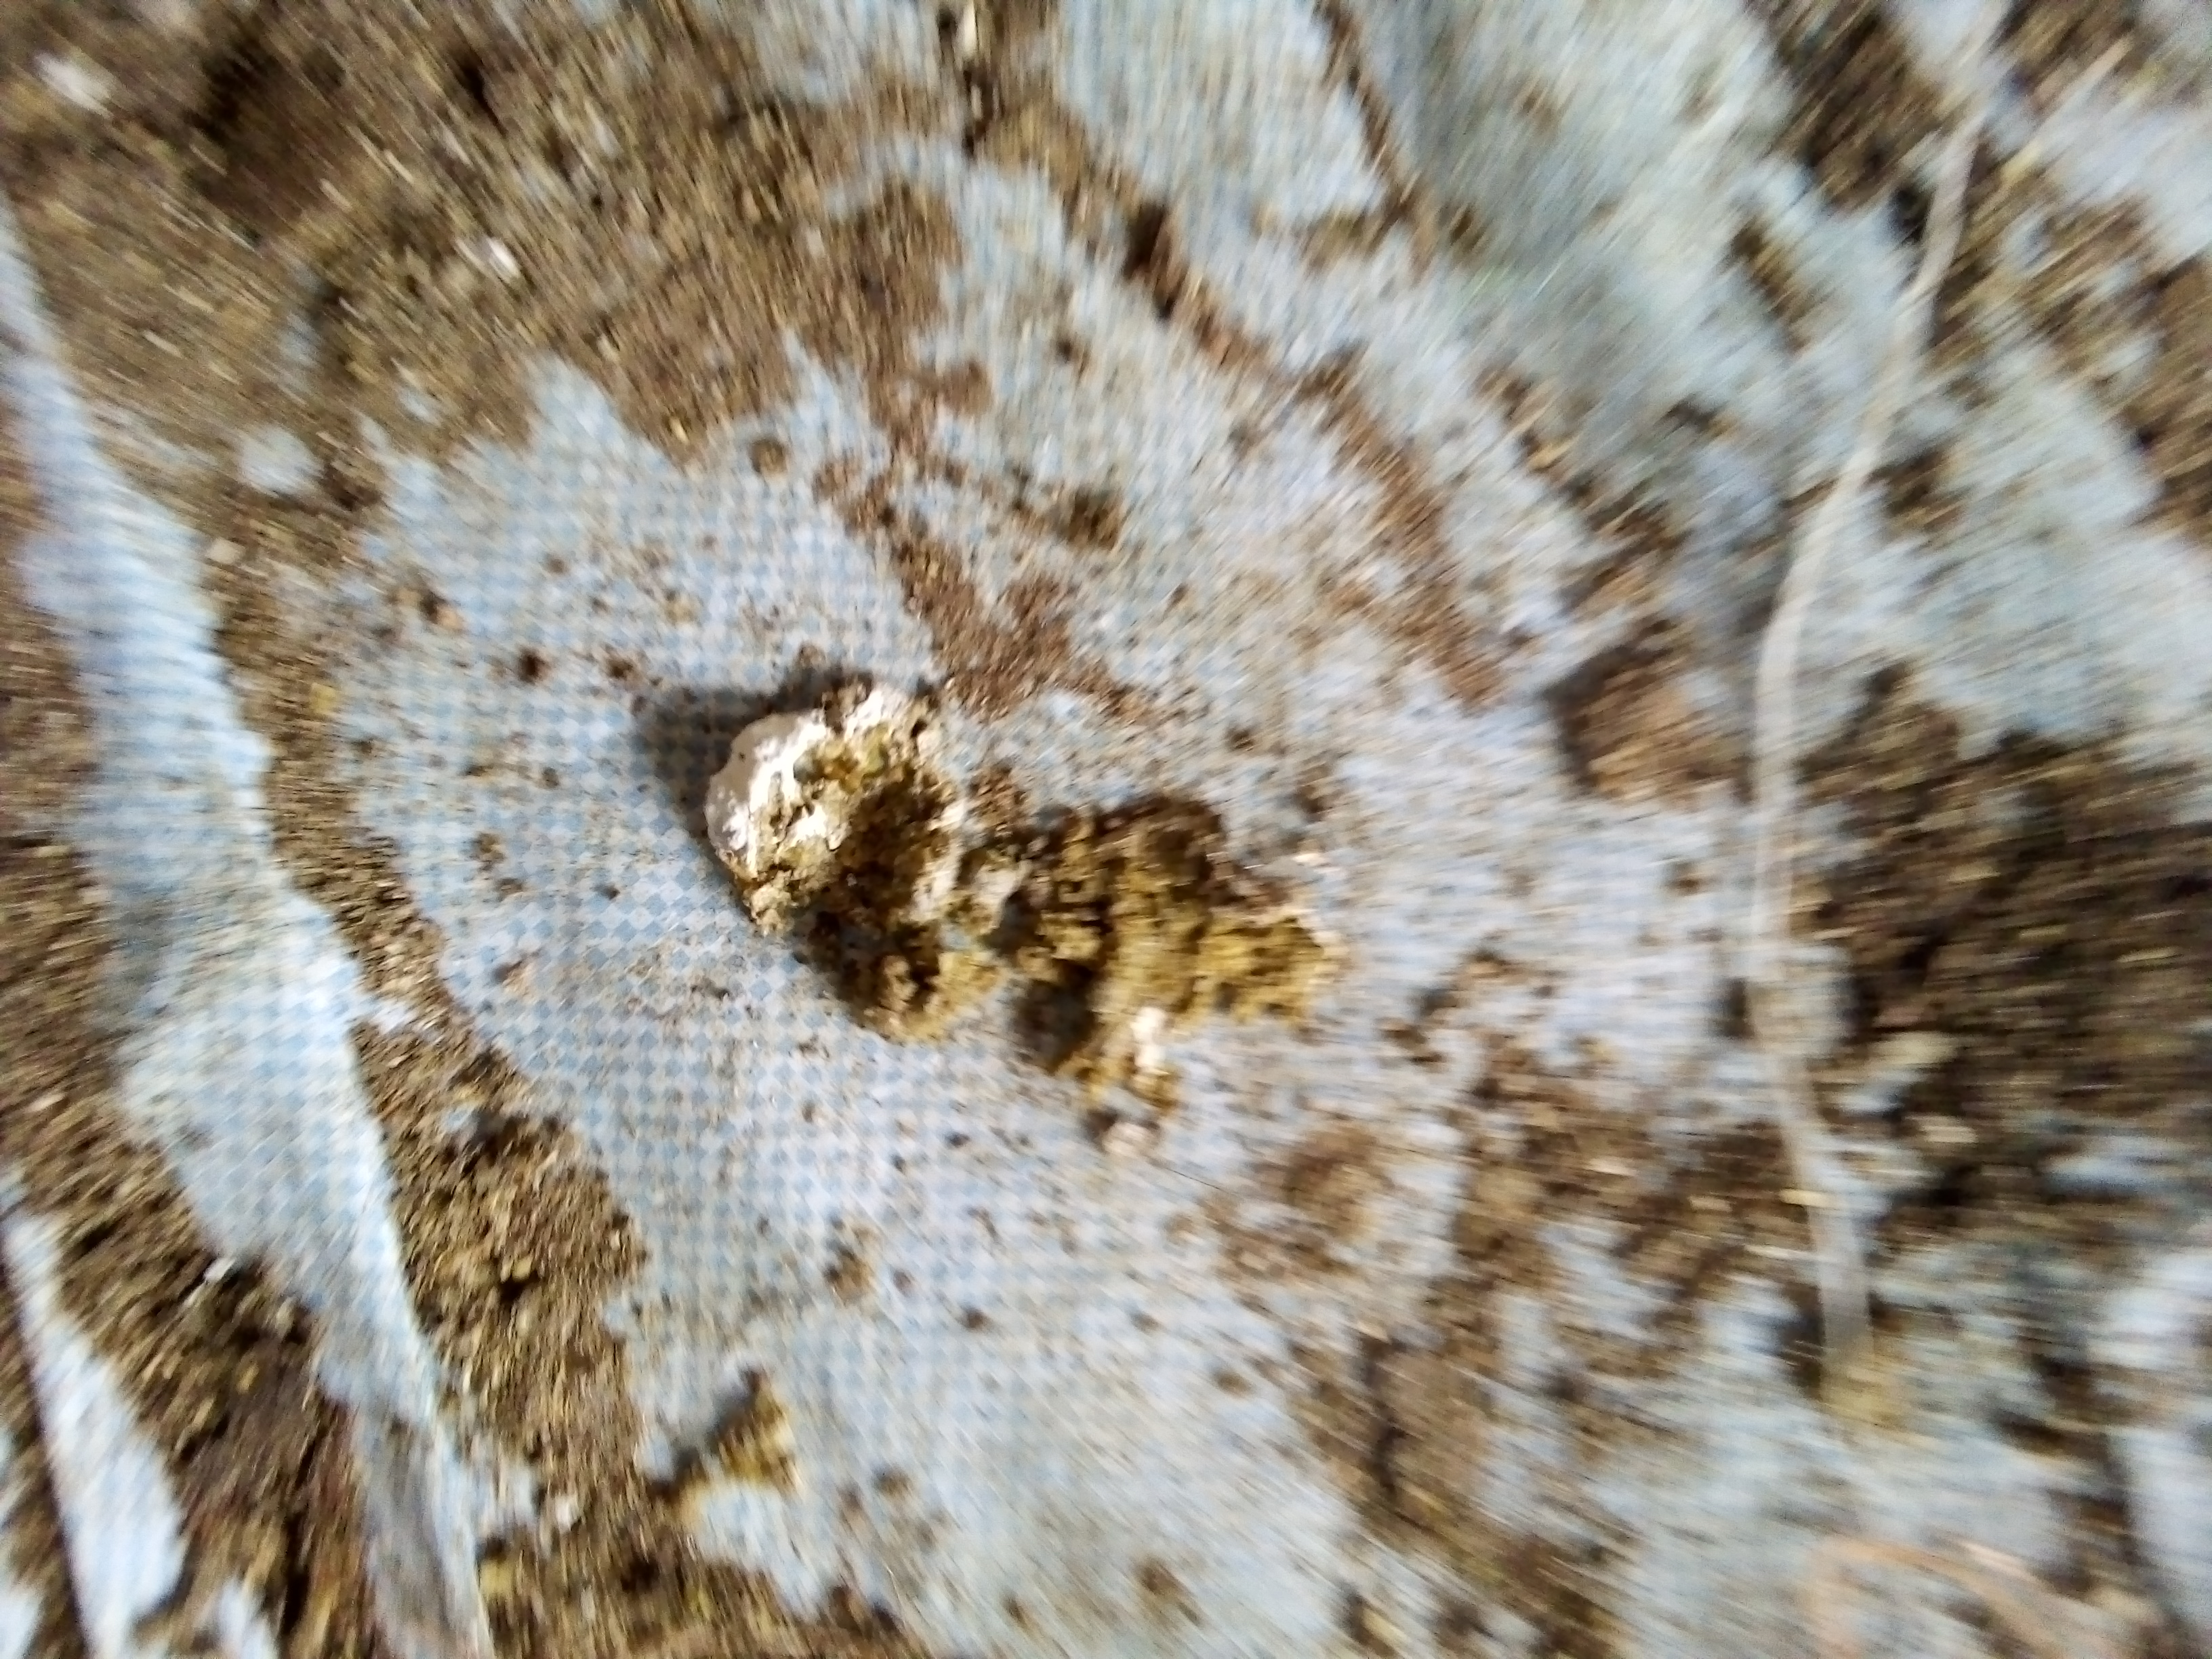
PCR-confirmed diagnosis: Salmonella